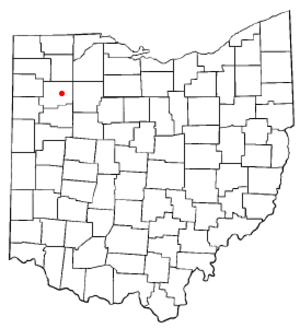
Ottawa est une ville de l'État de l'Ohio, aux États-Unis. Elle est le siège du comté de Putnam. Sa population s’élevait à 4 460 habitants lors du recensement de 2010, estimée à 4 406 habitants en 2016.